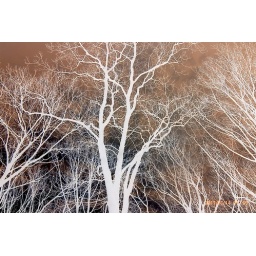
Taken with my Phone, Negative setting though my dirty window in my office. I think it turned out great, View Large